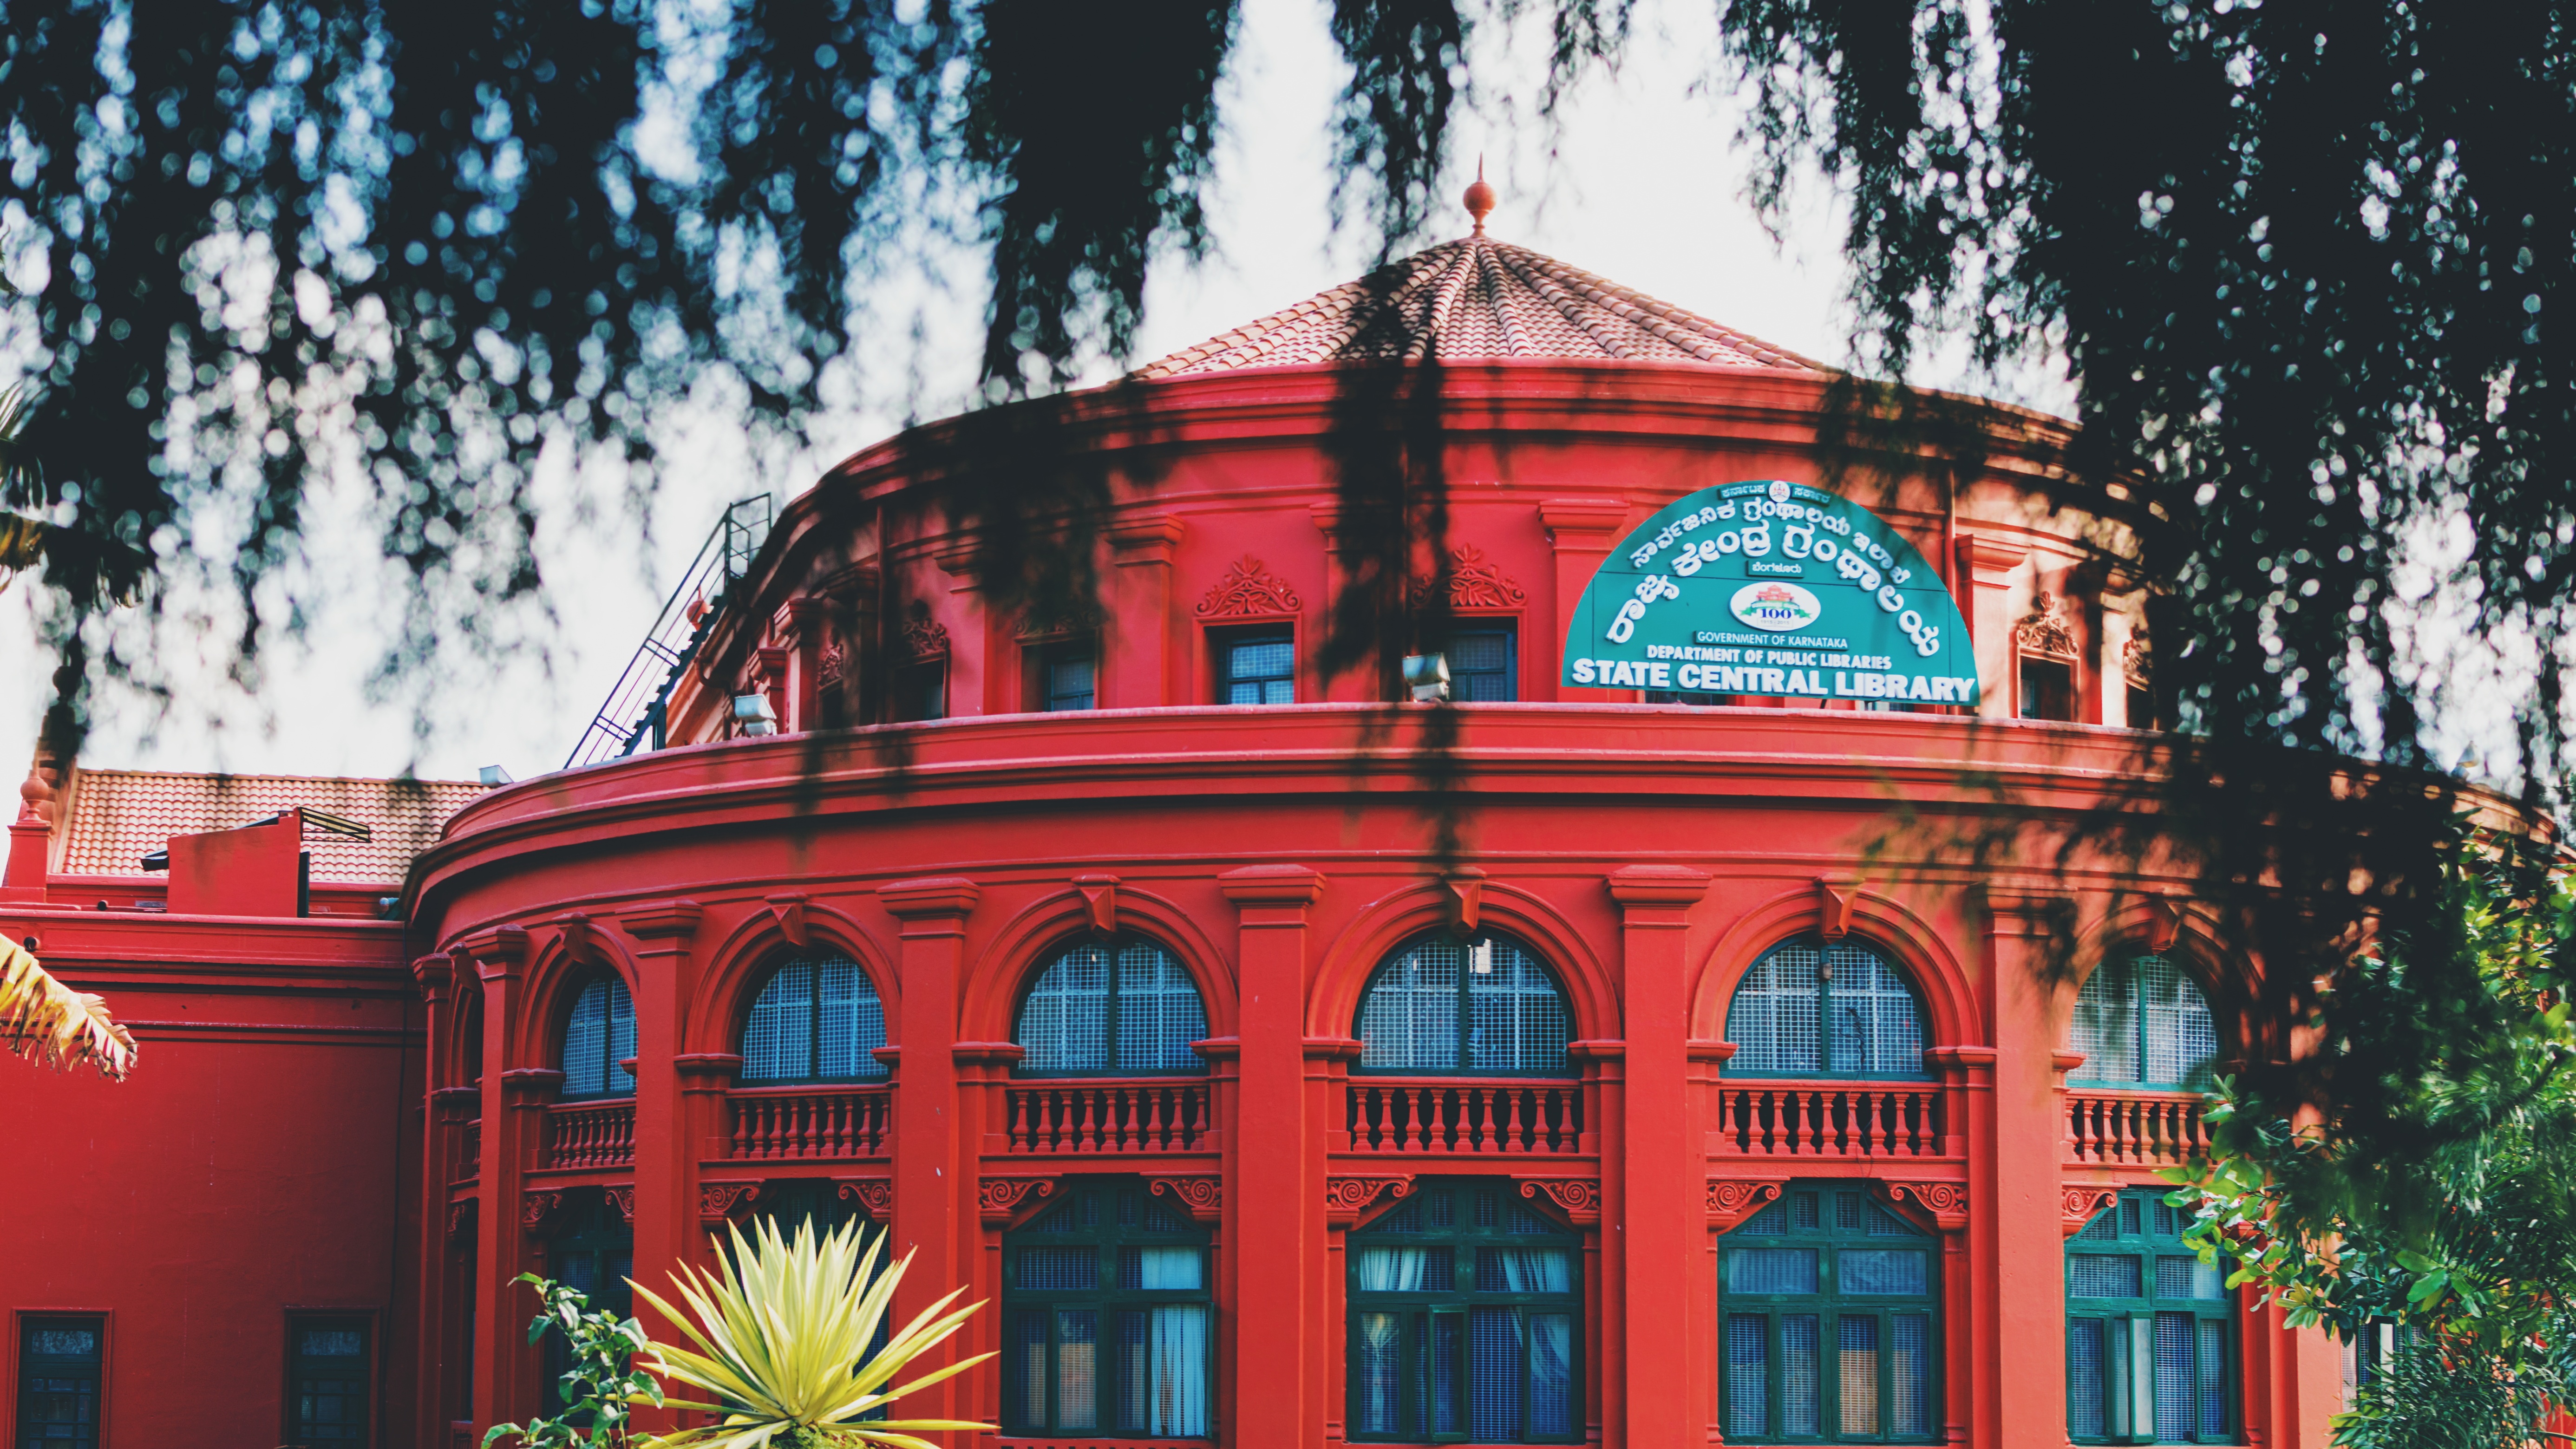
town, downtown, landmark, facade, theatre